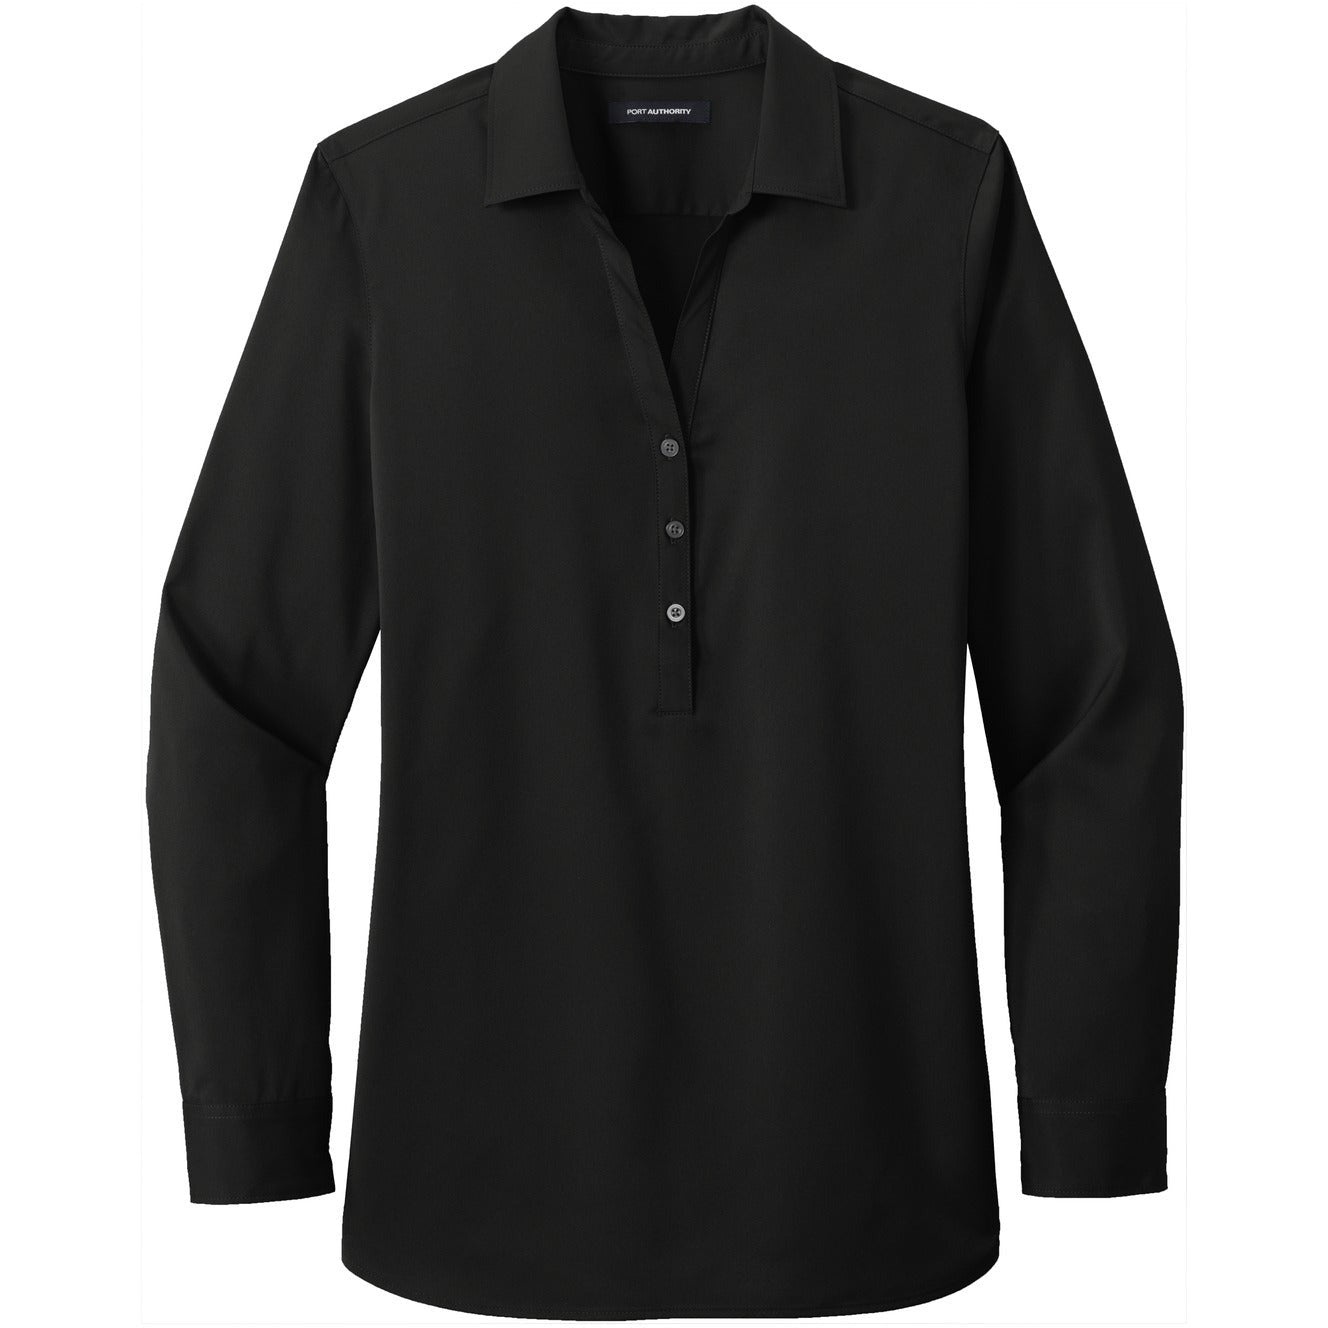
Port Authority ® Ladies City Stretch Tunic
Comfort and performance meet classic corporate style. Odor-fighting, wrinkle-resistant and moisture-wicking, these looks have just the right amount of stretch to keep up with a busy day. 3.7-ounce, 93/7 poly/spandex Odor-fighting Wrinkle-resistant Moisture-wicking Open collar and neckline Longer tunic length Pearlized buttons Rounded adjustable cuffs Curved hem
Brand: SanMar
Category: Apparel & Accessories > Clothing > Uniforms > White Coats